Perry Mason bibliography

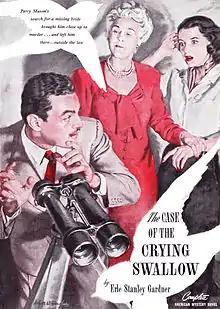
Robert W. Douglas illustrated "The Case of the Crying Swallow" for the August 1947 issue of "The American Magazine"

After Gardner's death, Thomas Chastain wrote two Perry Mason novels licensed by the author's estate, "based on characters created by Erle Stanley Gardner". Both follow the made-for-TV movies in the use of Paul Drake, Jr.